Chinese Democracy

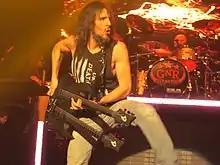
Guitarist Ron "Bumblefoot" Thal joined the band in 2006.

Brain left the band in July 2006 to help take care of his newborn daughter. Frank Ferrer was brought in to replace Brain and added new drum tracks. Ferrer said: "I did a few tracks with Brain and he told me to just make the songs my own. It wasn't so much conscious writing as focusing on how the music made me feel and not overthinking it." According to Ferrer, he is the only drummer on the title track; the rest of the album features drums by Brain and Ferrer, using Freese's arrangements. Ferrer plays on five tracks on the album.